Chester, Pennsylvania

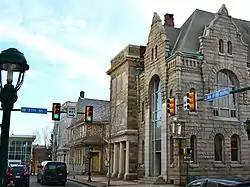
Downtown Chester at 5th Street and Avenue of the States

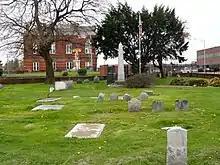
Old St. Paul's Church burial ground is the burial location of John Morton, one of 56 signators to the U.S. Declaration of Independence

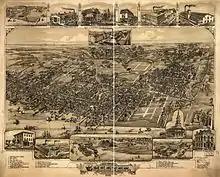
Chester in 1885

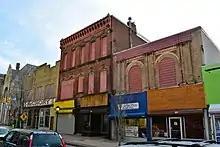
Shuttered buildings on Avenue of the States in 2014

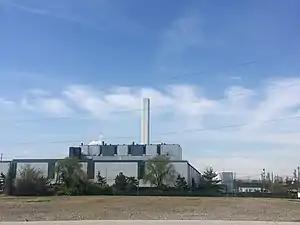
Covanta Delaware Valley Resource Recovery Facility

Chester County originally stretched from the Delaware River to the Susquehanna River from its founding in 1682 until 1729 when Lancaster County was formed from the western part. Chester served as the county seat for Chester County from 1682 to 1788. In 1724, the Chester Courthouse was built to support the legal needs of the county.